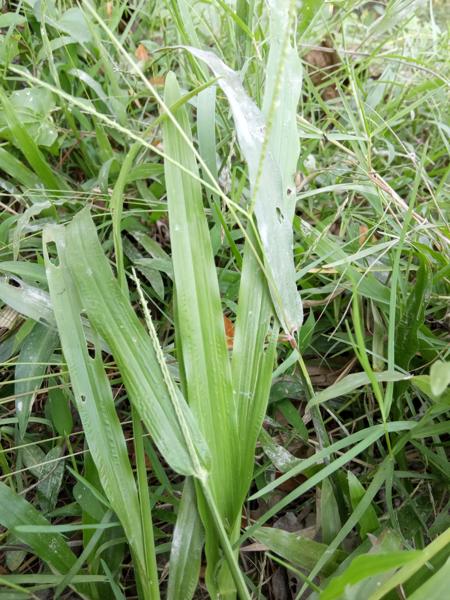
Weed species: Paspalum scrobiculatum